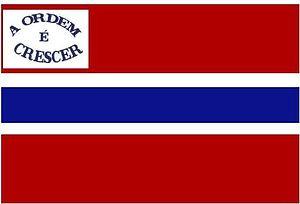
Barra do Mendes est une municipalité brésilienne de l'État de Bahia et la Microrégion d'Irecê.